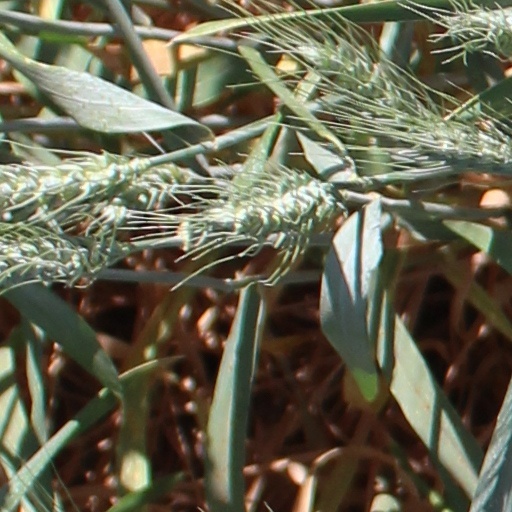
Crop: wheat